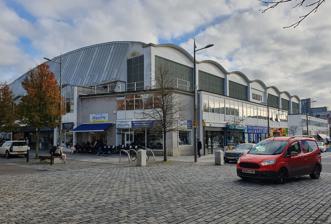
Building: Plymouth Pannier Market
Country: United Kingdom
Year built: 1959
Market hall in Plymouth, Devon Plymouth Pannier Market The Pannier Market from Market Avenue in 2023 Location Plymouth, Devon Coordinates 50°22′19″N 4°08′47″W / 50.37190°N 4.14651°W / 50.37190; -4.14651 Built 1956-1959 Architect Walls & Pearn Architectural style(s) Modernist Festival of Britain style Listed Building – Grade II Designated 25 March 2003 Reference no. 1350321 Location of Plymouth Pannier Market in Devon Plymouth Pannier Market , also called Plymouth City Market , is a pannier market in Plymouth , Devon . The building was designed by local architects Walls & Pearn and built in 1959 and 1960. The market was granted Grade II listed status in 2003, and is seen as one of Plymouth's most innovative and important post-war buildings. It gets over a million visitors per year, making it one of the most visited markets in the country. Background The Prior of Plympton was first granted a charter to hold markets in Sutton (the ancient name of Plymouth) in 1253. A market building was constructed in 1805 on an "almost unrivalled" site though according to Plymouth architect James Hine, the building itself was "not worthy of a great and civilized community like Plymouth". It was rebuilt in 1853 and modified again in 1891. Although Historic England says that the original market was bombed in 1941 , Elain Harwood and documents from Plymouth City Council say it survived. Harwood writes that the old market closed on 5 September 1959 with a firework display . History The project lasted between 1956 and 1959, and its 1959 opening by Lord Mayor Percival Washbourn signalled the completion of the city centre's redevelopment. In March 2003, the market was listed at grade II by Historic England , noted for "the quality of its interior and technical ingenuity on a large scale". The market underwent a £3.2 million refurbishment from September 2016 to September 2017, with stalls remaining open for the duration of the works. The refurbishment included restoring the roof, which had deteriorated due to leaks and build-up of guano from seagulls. The completion of works was celebrated with a 'Grand Day Out' event. Plymouth's strategic masterplan, released in 2017, proposes the market become the focal point of a new 'Market Quarter' within a new market square . Design Plymouth's city architect Hector J.W. Stirling was meant to design the market along with a conference centre and an exhibition hall but the level of work meant the market project was outsourced to a local firm. It was instead designed by H.F. Walls and C.H.P. (Paul) Pearn with Ken Bingham being the project architect. The market has a 40 feet (12 m) high ceiling with seven concrete frames that span 150 feet (46 m). Walls and Pearn worked with Albin Chronowicz, a celebrated structural engineer , to create the building's concrete shell. The roof also had vaults containing north-facing rooflights, which give the interior an even, natural light. Cantilevered flights of stairs at either end of the market lead up to a gallery cafe. The porches at the main entrances are decorated with murals by sculptor David Weeks. The building has been described as modernist , Festival of Britain -style, and a rejection of classical composition. It was awarded a Civic Trust Award in 1960. Alex de Rijke proposed that the market could be used more effectively by the introduction of a mezzanine , creating a balcony level which could be used by cafes and bars. Gallery Entrance from Market Avenue in 2009 Interior of the market showing ceiling vaults and rooflights Food stalls inside the market Example of porch artworks Example of porch artworks References Wikimedia Commons has media related to Plymouth Pannier Market . Devon portal